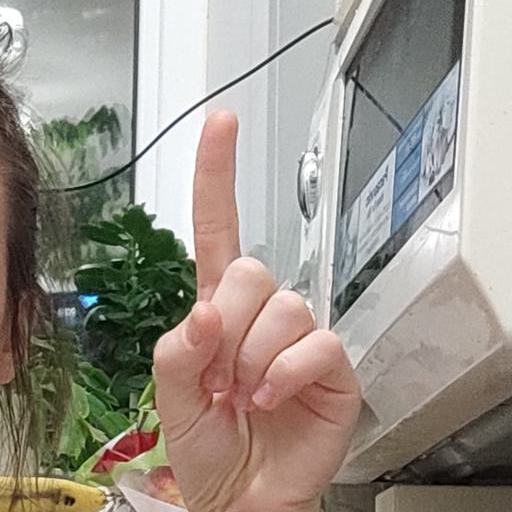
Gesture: one